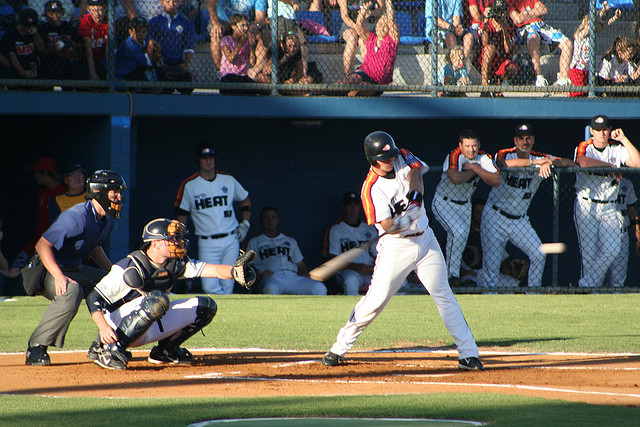
một cầu thủ bóng chày đang đứng trên sân vung gậy đỡ bóng